Dominic Maker

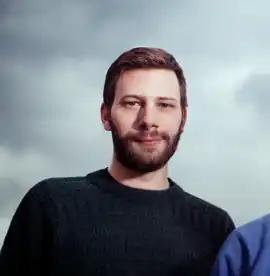
Maker in 2013

Dominic Maker (born 12 September 1986) is an English record producer and songwriter from Chichester. He is one half of the duo Mount Kimbie, and is known for his production work for artists such as James Blake, Slowthai, Rosalía and Jay-Z.